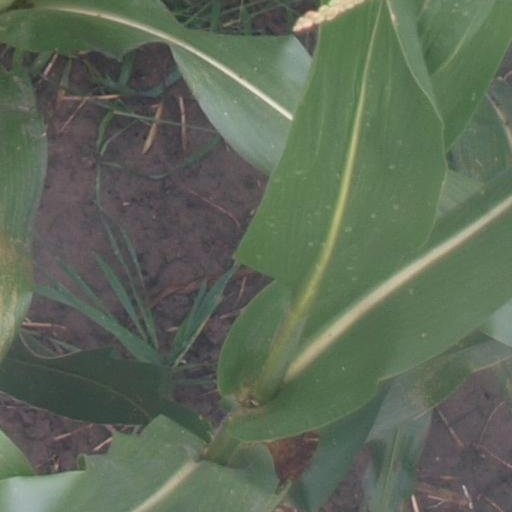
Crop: maize; corn